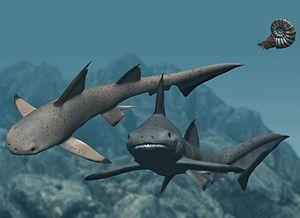
Hybodus est un genre éteint de poissons cartilagineux préhistoriques. Hybodus est connu du Permien jusqu'à la fin du Crétacé, environ entre 295 et 66 Ma. Il a prospéré pendant le Trias, le Jurassique et le Crétacé.